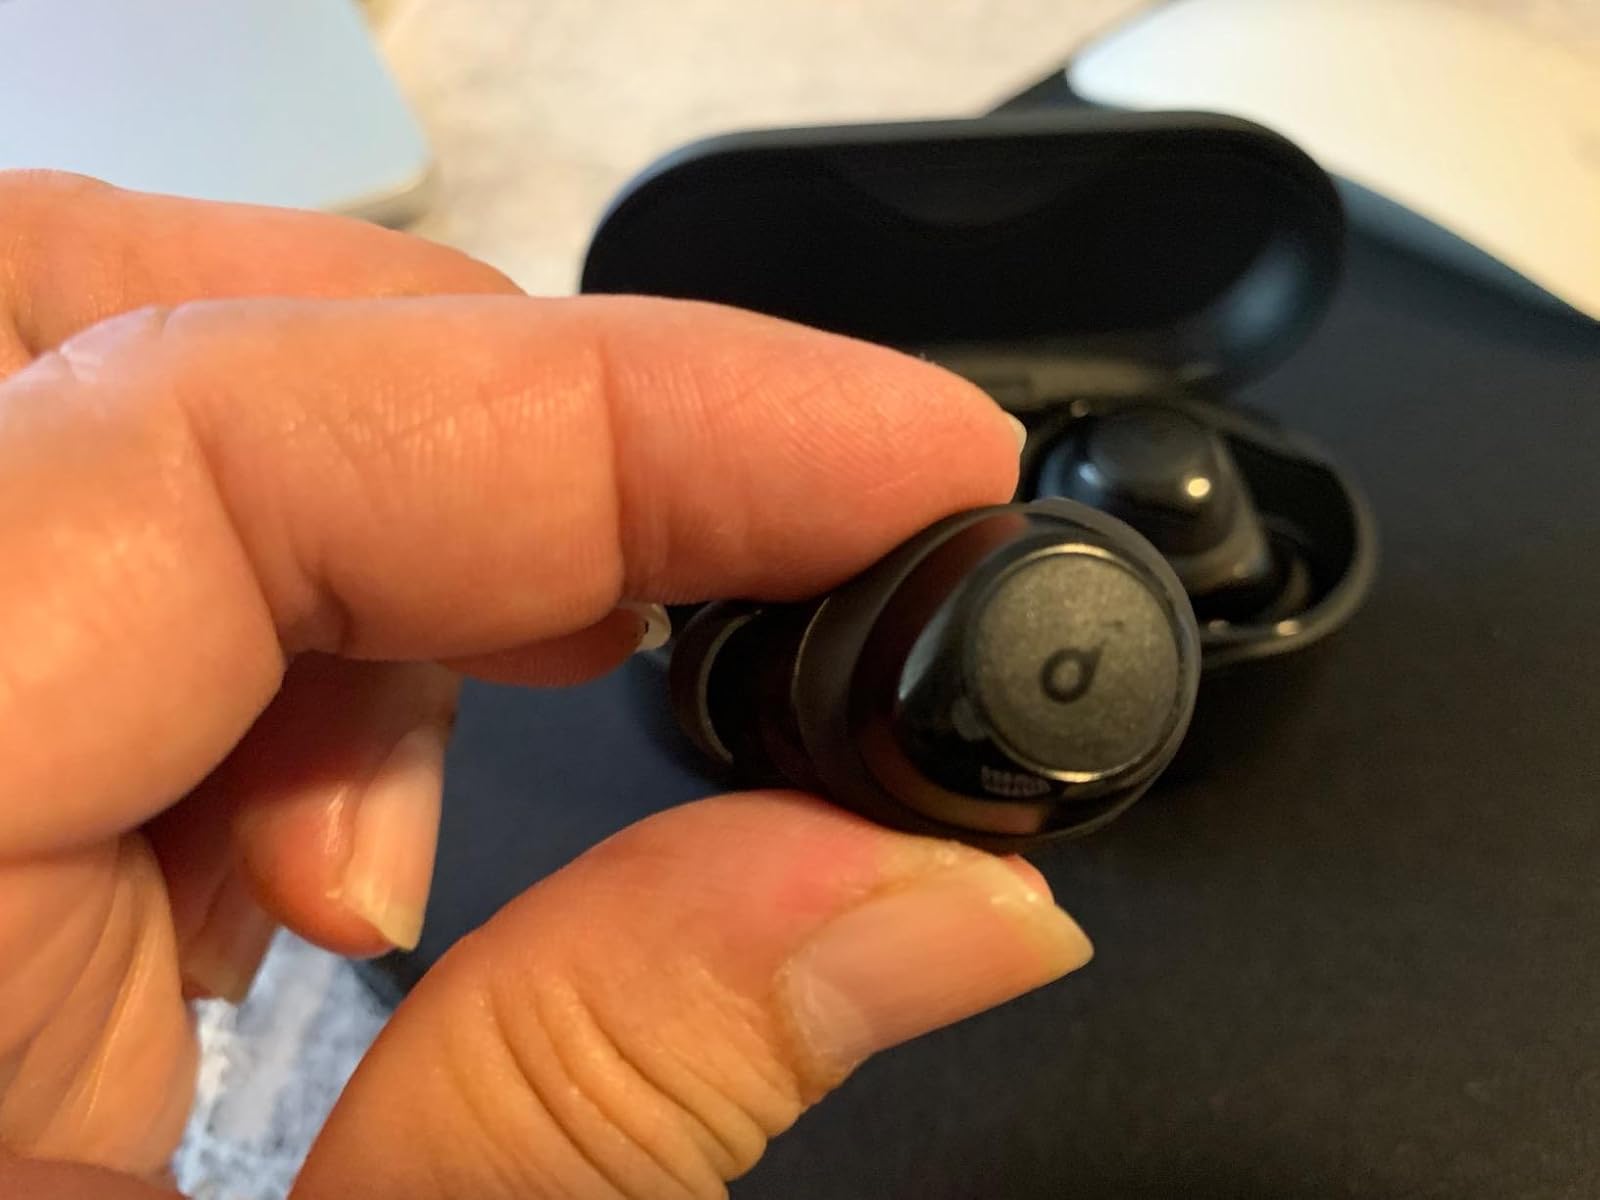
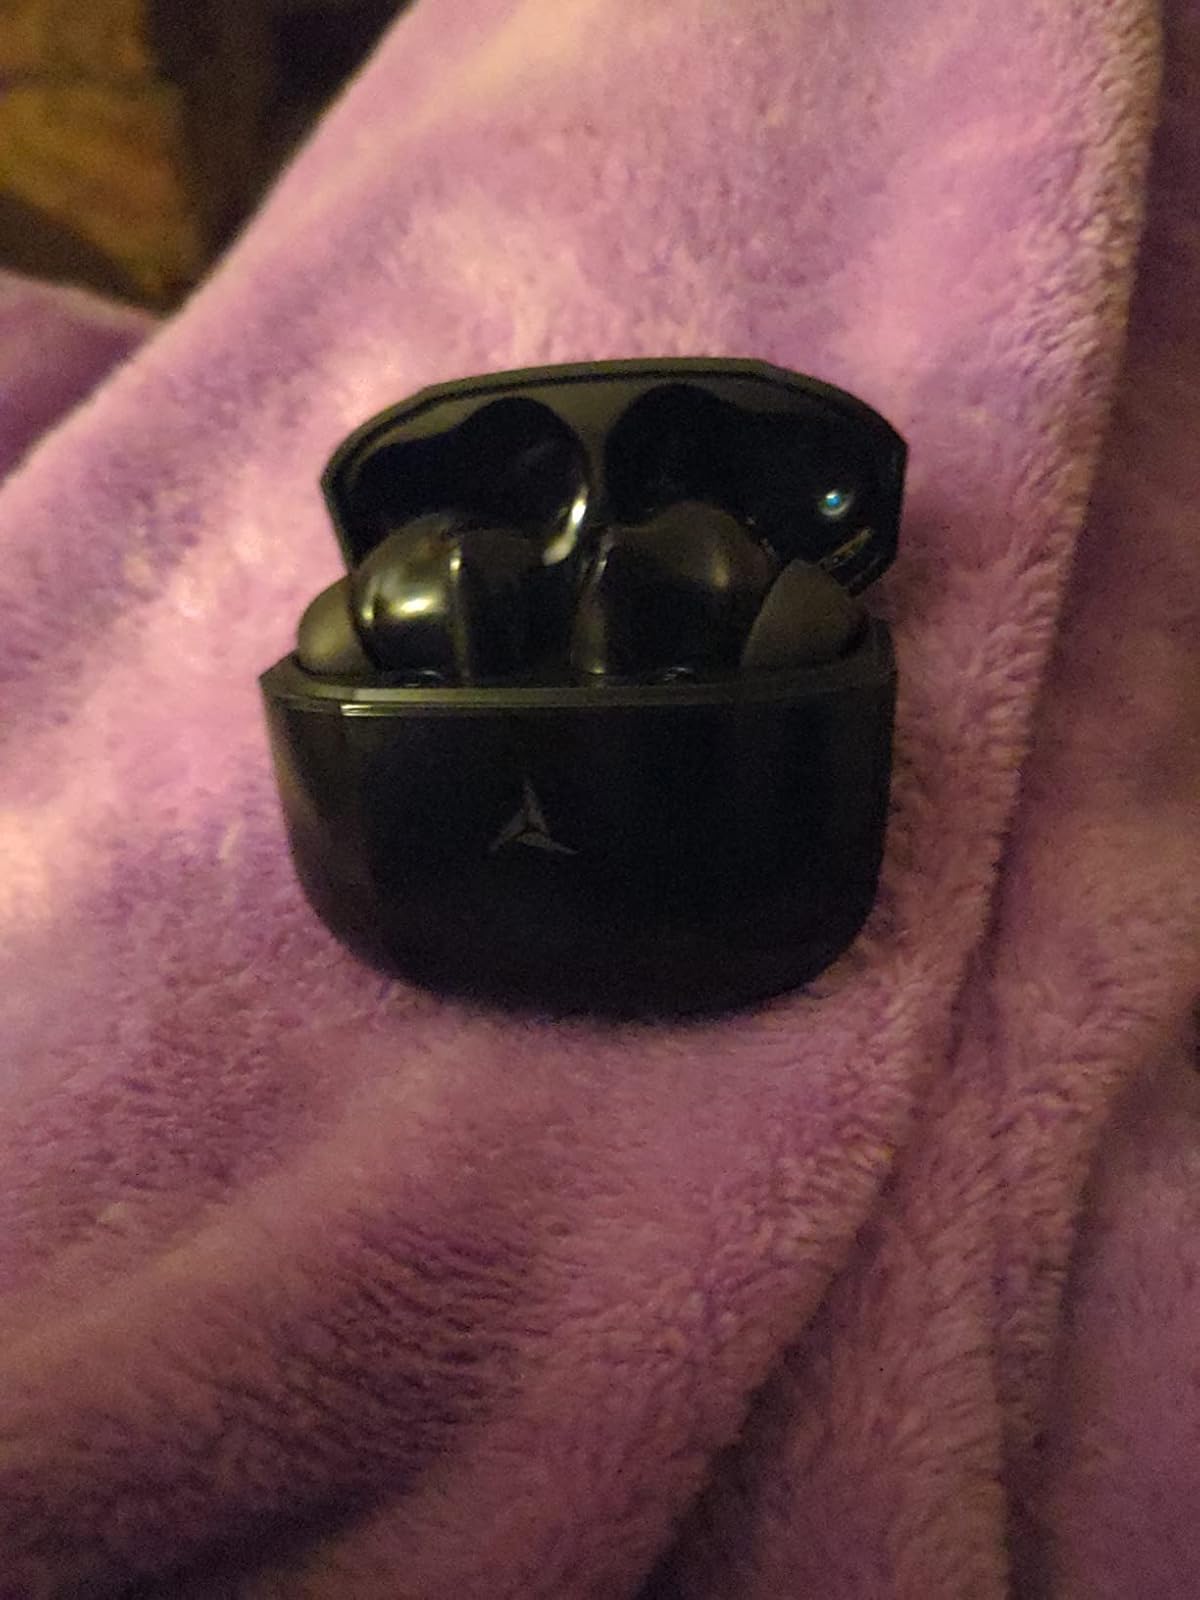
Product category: earbuds
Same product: no